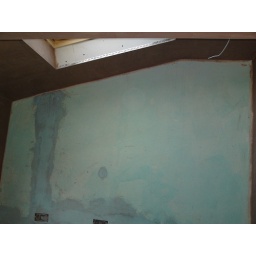
green under coated wall and plastered roof